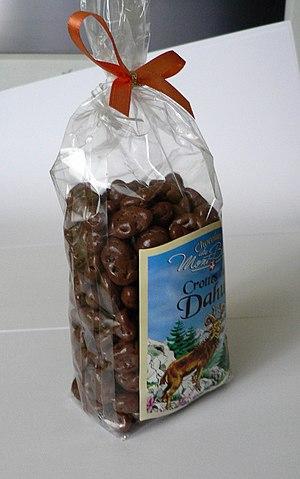
confiserie appelée ""Crottes de Dahu"", de la Chocolaterie du Mont Blanc de Sallanches, à la vente au supermarché à Grenoble. Des raisins enrobés de chocolat au lait au nom évocateur.Le marketing de ces crottes est basé sur l'humour scatologique (et la moquerie aux enfants sur l'existence ""scientifiquement prouvé par les crottes"" du Dahu, animal mythologique)."
La scatologie désigne des écrits ou des propos se rapportant aux excréments.